2022 Music City Bowl

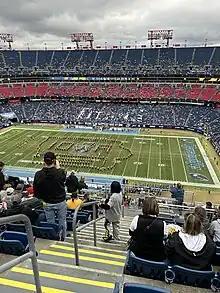
University of Iowa Marching Band performing at halftime

The 2022 Music City Bowl was a college football bowl game that was played on December 31, 2022, at Nissan Stadium in Nashville, Tennessee. The 24th annual Music City Bowl, featured Iowa from the